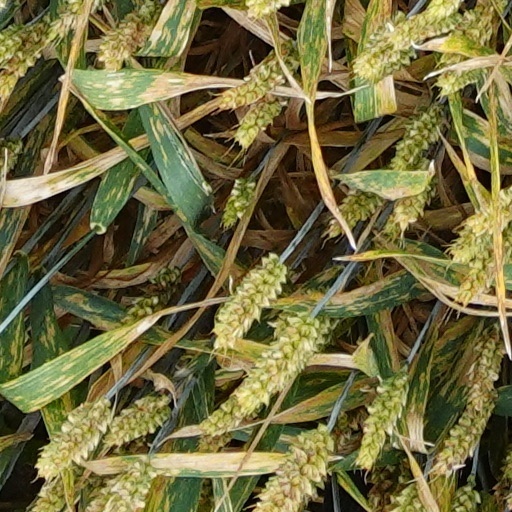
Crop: wheat